2016 4 Hours of Silverstone

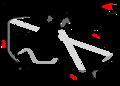
Layout of Silverstone Circuit

The 2016 4 Hours of Silverstone was an endurance motor race held at Silverstone Circuit in Silverstone, United Kingdom on 15–16 April 2016. It was the first round of the 2016 European Le Mans Series.